2014 IAAF World Indoor Championships – Men's 4 × 400 metres relay

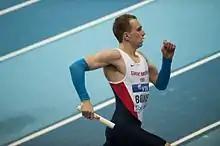
Jamie Bowie running in the heats for Great Britain.

The men's 4 × 400 metres relay at the 2014 IAAF World Indoor Championships took place on 8 and 9 March.